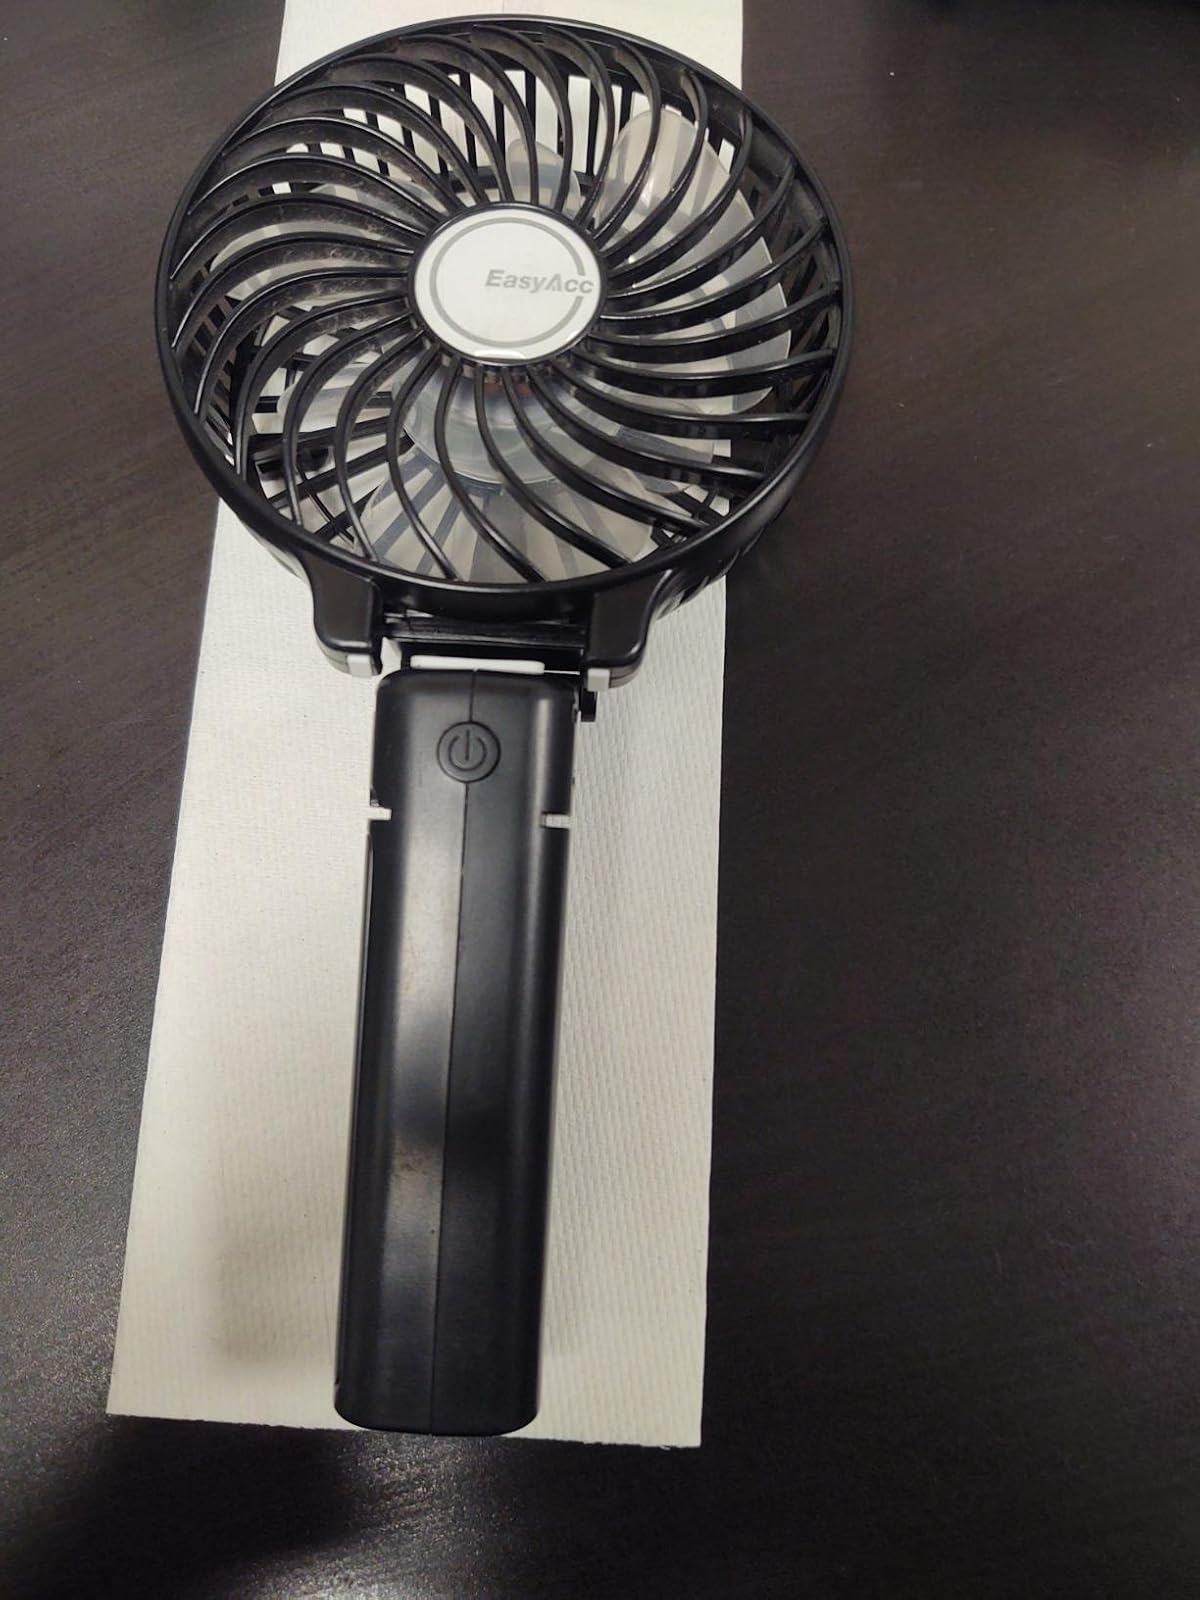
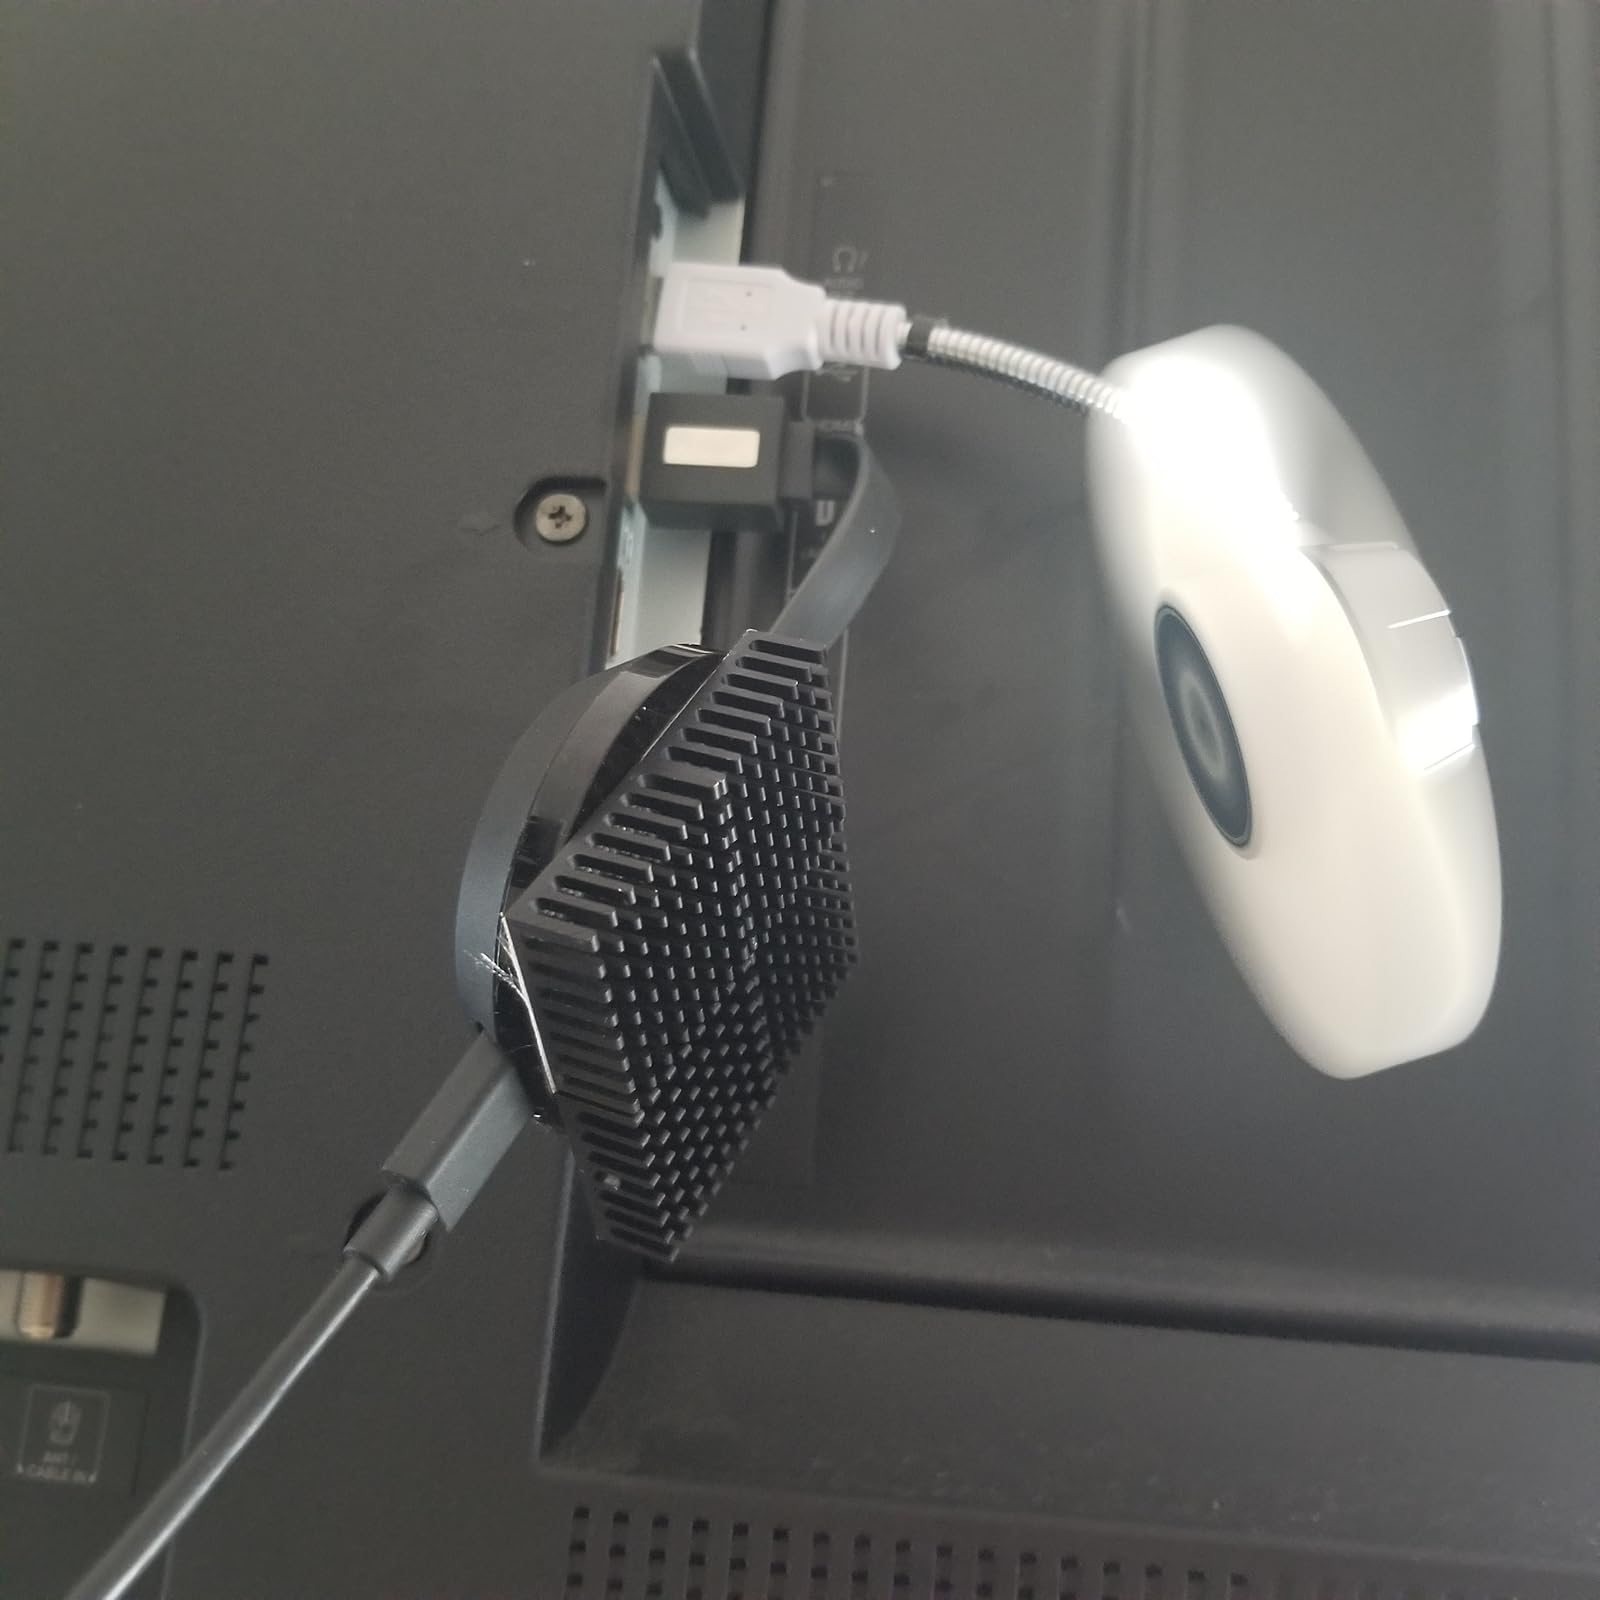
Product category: fan
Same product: no